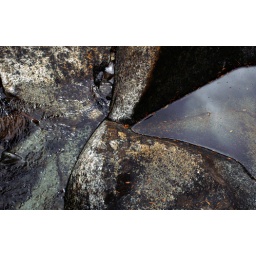
A puddle rests in the crevasse of a rock reflecting the sky while the stream rushes past